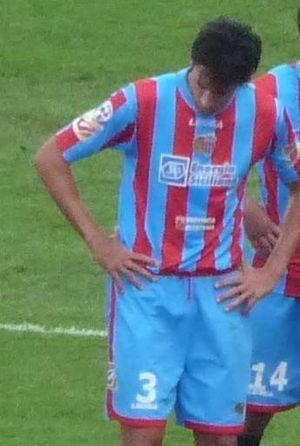
Nicolás Federico Spolli est un footballeur argentin, évoluant au poste de défenseur au Chievo Vérone.